Military history of the Aleutian Islands

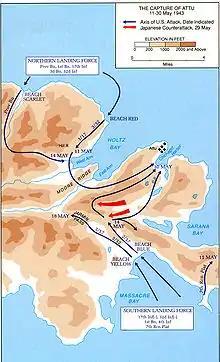
The recapture of Attu Island by American forces.

The 7th Infantry Division was selected to undertake the task of recapturing Attu Island. The division arrived at Cold Bay on April 30, 1943, and, despite the cold weather prevailing in the region, many of the American troops were wearing only regular field clothing as the division had previously been stationed in California. Due to poor weather, the Americans' assault on Attu was delayed twice – first to May 4 and then to May 11. When the operation commenced on May 11, heavy fog shrouded the recapturing force from the Japanese, which hampered the latter's attempts at defending the island.